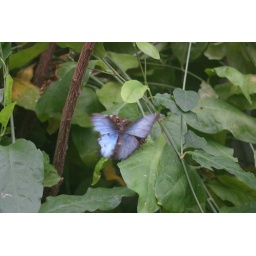
Butterfly at the butterfly house in Sioux Falls SD